NRG Park

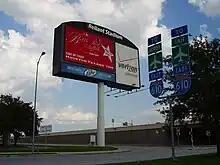
A Reliant Stadium sign at the entrance to the NRG Park Complex

NRG Stadium, home to the Houston Texans and the Houston Livestock Show and Rodeo, was the home of Super Bowl XXXVIII in February 2004, where the New England Patriots defeated the Carolina Panthers 32-29 and where the Super Bowl XXXVIII halftime show controversy took place. The stadium hosted Super Bowl LI in February 2017, won by the Patriots after storming back from down 25 points to the Atlanta Falcons, winning 34–28 in overtime. NRG Stadium hosted WrestleMania XXV in April 2009, with a sellout attendance of 72,774 and a live gate of $6.9 million.